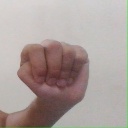
अक्षर: ठ